Dead Awake (2001 film)

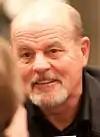
Michael Ironside in 2009

Locomotion Films, part of the Montreal Exponent Group, comprising commercial houses La Fabrique d'Images and S.W.A.T Films, and post and digital effects house Buzz Image Group, was officially launched in 1999 with a view to develop English and French-track feature films, television series, and dramatic shorts. Director and co-producer Marc S. Grenier said he and his colleagues were ready "to do something entirely serious", moving into fiction after working many years in commercials (Grenier directed the 1999 Cinequest Films entry "Cause of Death", and the 1998 Motion International television movie "Fatal Affair"). "Dead Awake" was made for television, and was Locomotion's second feature production for the year 2000 with a budget of $4.2 million.